William Barr

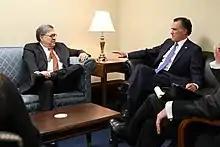
Barr with Senator Mitt Romney in February 2019

In September 2019, Barr was reported to have been contacting foreign governments to ask for help in this inquiry, including personally traveling to the United Kingdom and Italy to seek information. At Barr's request Trump phoned the prime minister of Australia to request his cooperation. Barr sought information related to a conspiracy theory that had circulated among Trump allies in conservative media asserting Joseph Mifsud was a Western intelligence operative who was allegedly directed to entrap Trump campaign advisor George Papadopoulos in order to establish a false predicate for the FBI to open an investigation into Russian interference in the 2016 United States elections. On October 2, 2019, Senator Lindsey Graham, a staunch Trump supporter and chairman of the Senate Judiciary Committee, wrote a letter to the leaders of Britain, Australia and Italy, asserting as fact that both Mifsud and Australian diplomat Alexander Downer had been directed to contact Papadopoulos. Joe Hockey, the Australian ambassador to the United States, sharply rejected Graham's characterization of Downer. A former Italian government official told "The Washington Post" in October 2019 that during a meeting the previous month, Italian intelligence services told Barr they had "no connections, no activities, no interference" in the matter; Italian prime minister Giuseppe Conte later affirmed this. One British official with knowledge of Barr's requests observed, "it is like nothing we have come across before, they are basically asking, in quite robust terms, for help in doing a hatchet job on their own intelligence services." "The Washington Post" reported on November 22, 2019, that the Justice Department inspector general had aggressively investigated the allegation that Mifsud had been directed to entrap Papadopoulos, but found it was without merit. The "Post" also reported the inspector general found the opening of the FBI's Crossfire Hurricane investigation was legally and factually predicated. The "Post" subsequently reported in December 2019 that Barr disagreed with the inspector general's conclusion that there was adequate evidence for the FBI to open its investigation. The "Post" also reported in December 2019 that the inspector general asked Durham and several American intelligence agencies if there was evidence of a setup by American intelligence, but they replied there was none.